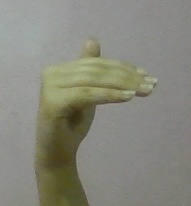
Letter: khaa